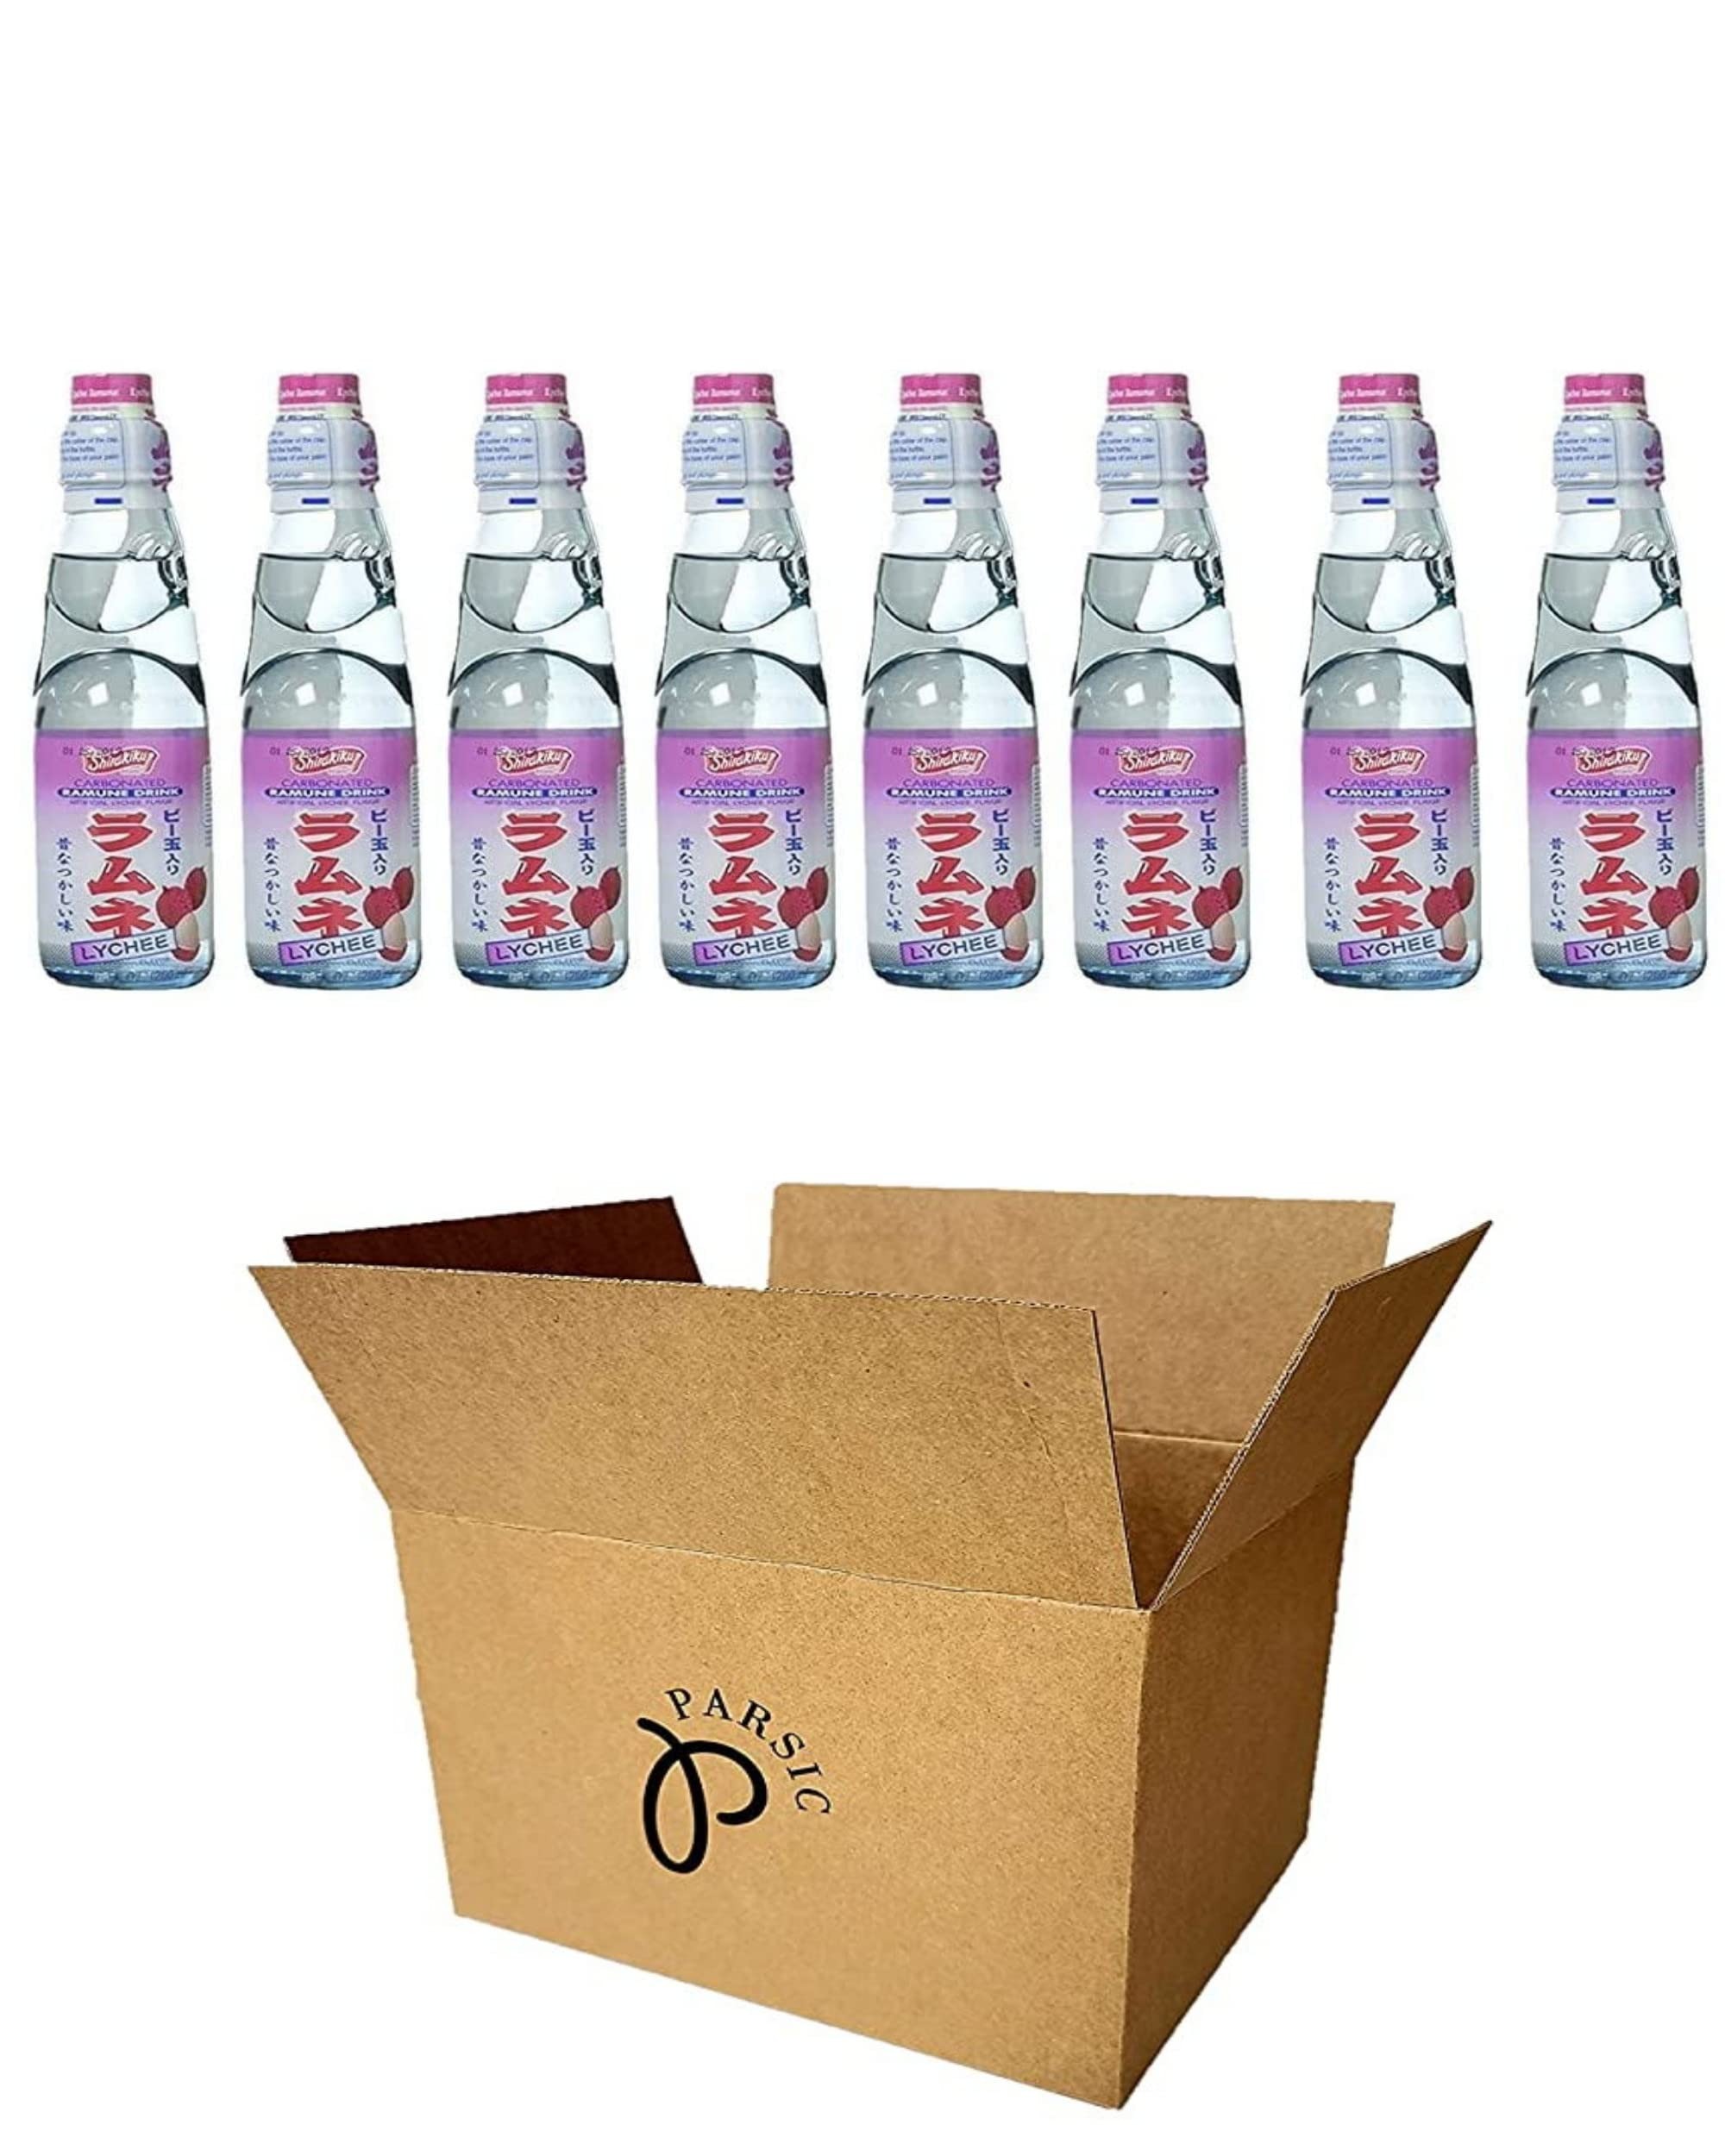
Item Name: RAMUNE Japanese Soft Drink multi-pack, 8 Bottles, 6.76 Fluid Ounce (Lychee)
Bullet Point: Ramnue-Japanese Marble Soft Drink
Value: 54.08
Unit: Fl Oz

Price: 44.99